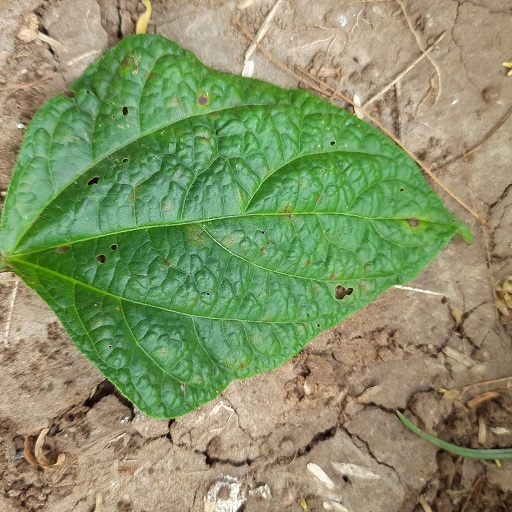
Label: Leaf Crinckle